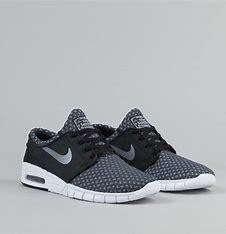
Brand: Nike
Model: SB Stefan Janoski Max